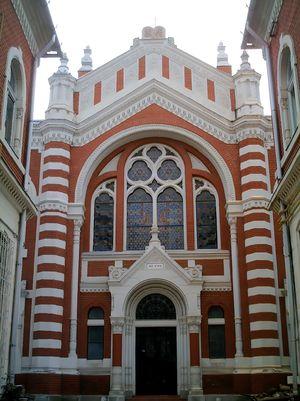
L’histoire des Juifs en Roumanie ou le territoire qui lui correspond est plus que bimillénaire. Située aux confins de l’Empire romain d’Orient dont elle tire son nom, la Roumanie compte originellement quelques familles juives de culture grecque. Des familles séfarades s’y installent au xviᵉ siècle, venues de l’Empire ottoman voisin mais c’est surtout avec l’arrivée d’immigrants ashkénazes au xixᵉ siècle que la communauté juive devient significative, sous l’angle démographique comme économique ou culturel. Fortement éprouvés par divers massacres au cours de la Seconde Guerre mondiale, les Juifs quittent massivement la Roumanie après celle-ci, émigrant principalement dans l’État d’Israël.
Brașov est une ville du centre de la Roumanie, à la courbure des Carpates, ayant le statut de municipe. Elle est le chef-lieu du județ de Brașov.